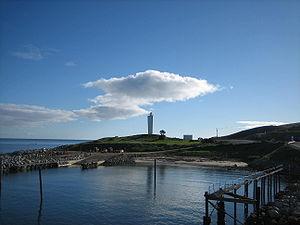
Cape Jervis est un village au sud-ouest de la péninsule Fleurieu en Australie-Méridionale, à environ 108 km au sud d'Adelaide.